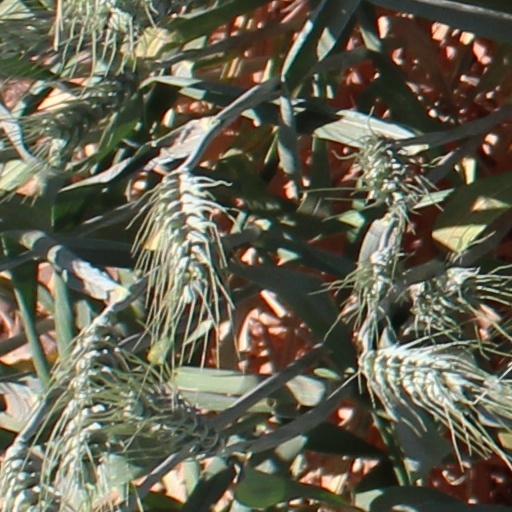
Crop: wheat